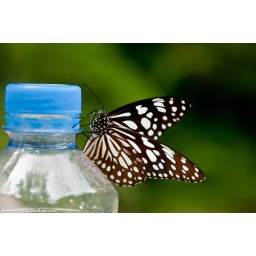
Close up of a butterfly on a water bottle in Laos